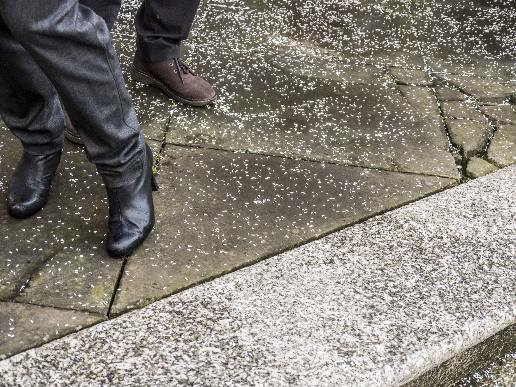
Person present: Yes